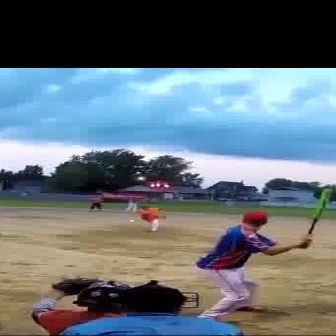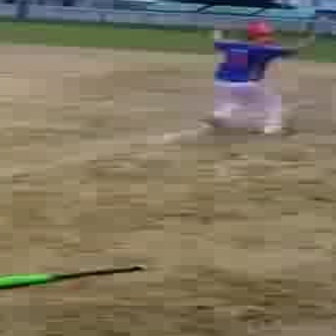
  Please identify the target specified by the bounding box [194,209,311,326] in the first image and locate it in the second image. Return the coordinates in [x_min,y_min,x_max,y_max] format.
Answer: [193,17,310,135]